Question: Please indicate a possible affordance area of the bowl that can be used for holding
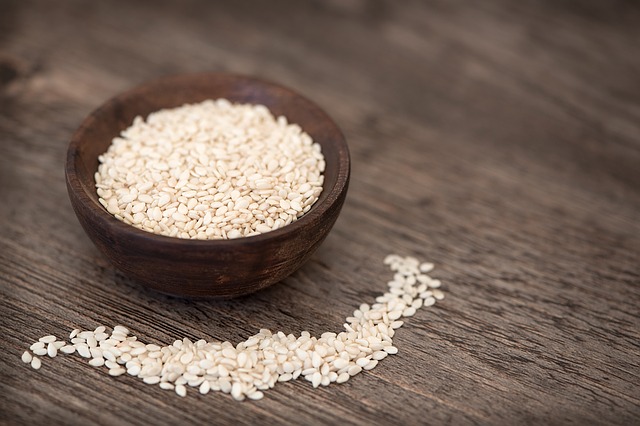
Answer: [68, 77, 347, 242]